Strigomonas culicis

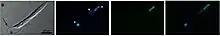
Stages of dividing "Strigomonas culicis" with its bacterial symbiont - S (blue in 2 picture) and green indicate the bacterium; K denotes the kinetoplast, and N, the nucleus

"S. culicis" spends its life cycle in mosquitos. It migrates from the mosquito midgut and enter the body cavity (haemocoel) and finally reside in the salivary glands. Unlike other trypanosomatids, "S. culicis" does not produce some amino acids such as methionine, histidine, and arginine; and vitamins such as thiamin, nicotinamide, and riboflavin. The bacterium provides these nutrients. In addition, it also provides enzymes required by the host for amino acid synthesis, lipid and purine/pyrimidine metabolism, urea cycle, haeme biosynthesis, protein synthesis, and protein folding. It can not reproduce on its own and relies on signals from the protist's nucleus. Isolated bacteria cannot survive on their own. When the bacteria are removed by antibiotic treatment, the protist survives but can not infect mosquitos.